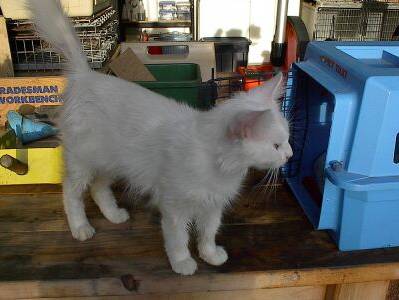
Label: cat